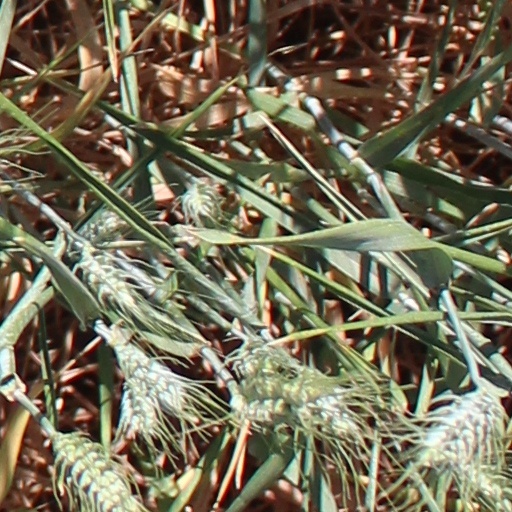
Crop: wheat